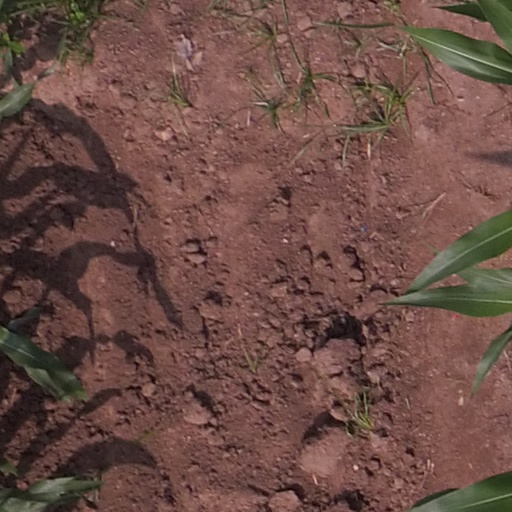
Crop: maize; corn